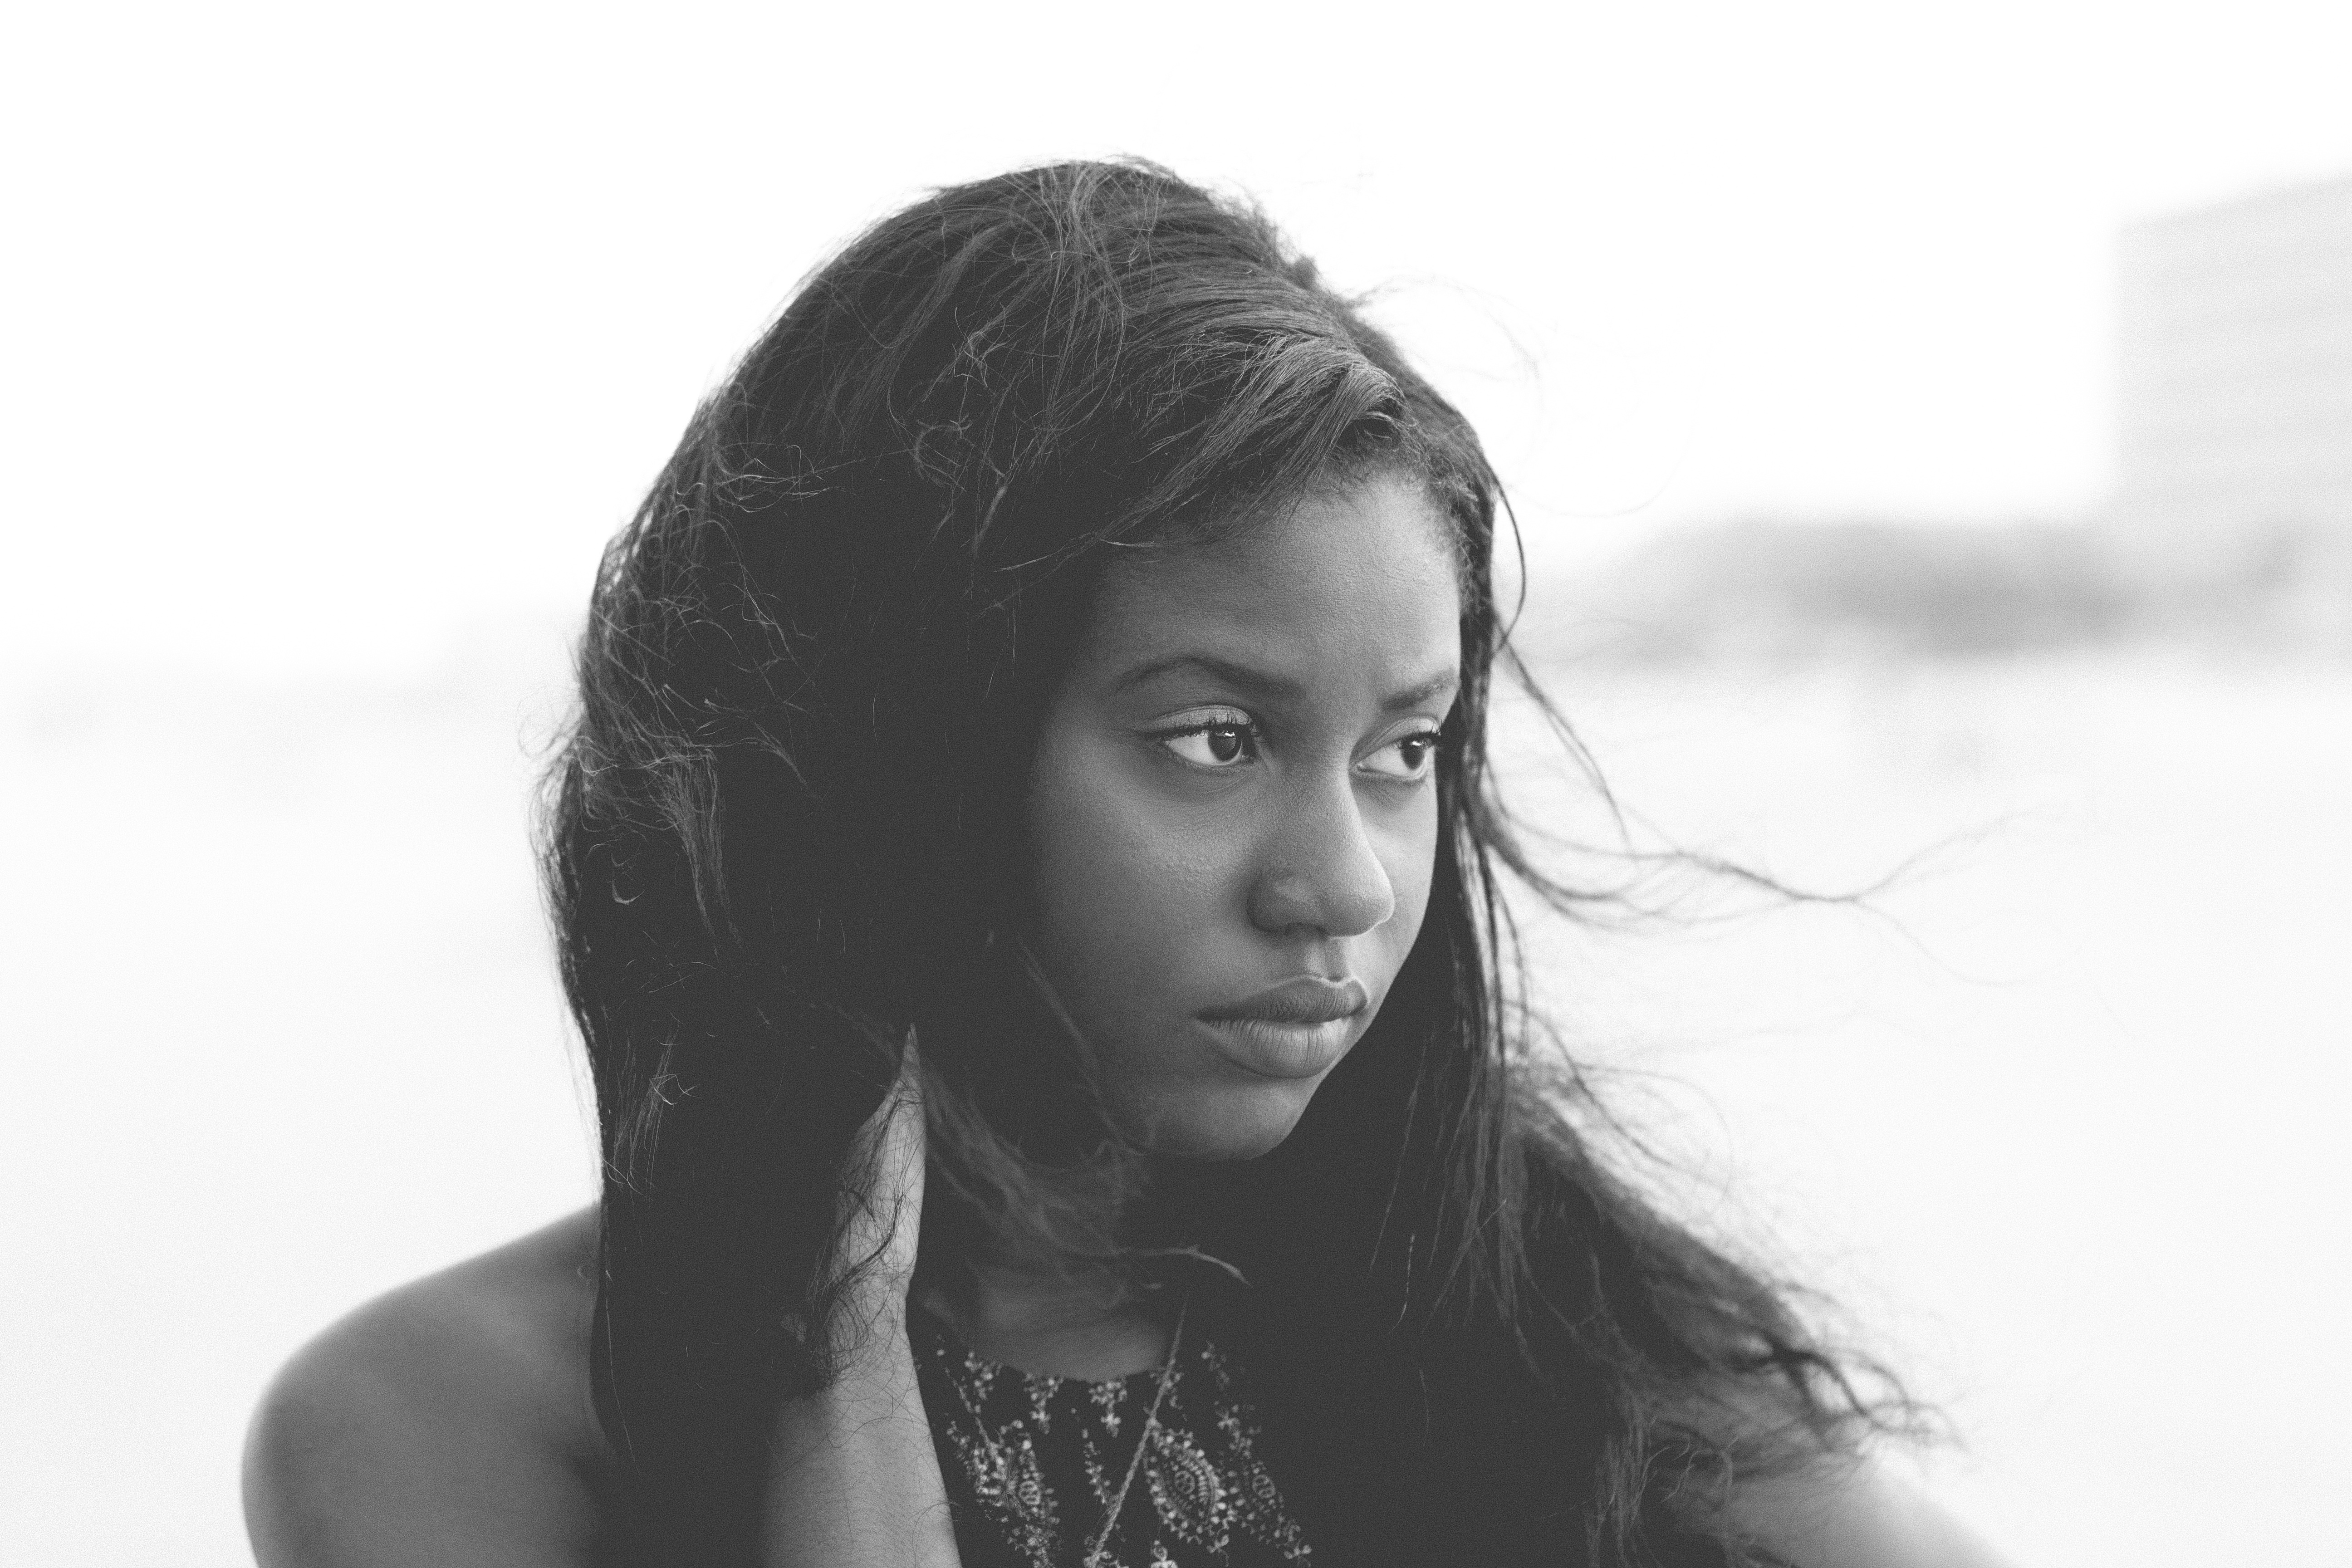
person, black and white, woman, hair, white, photography, female, portrait, model, black, monochrome, hairstyle, long hair, close up, black hair, face, nose, eye, head, beauty, photo shoot, brown hair, monochrome photography, portrait photography, art model